Ignacio Zoco

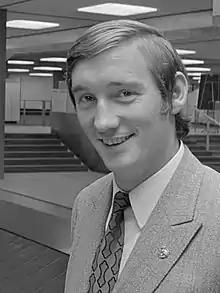
Zoco in 1971

Ignacio Zoco Esparza (31 July 1939 – 28 September 2015) was a Spanish footballer who played as a defensive midfielder.